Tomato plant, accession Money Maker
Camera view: vertical (180 deg); turntable rotation: 210 degrees
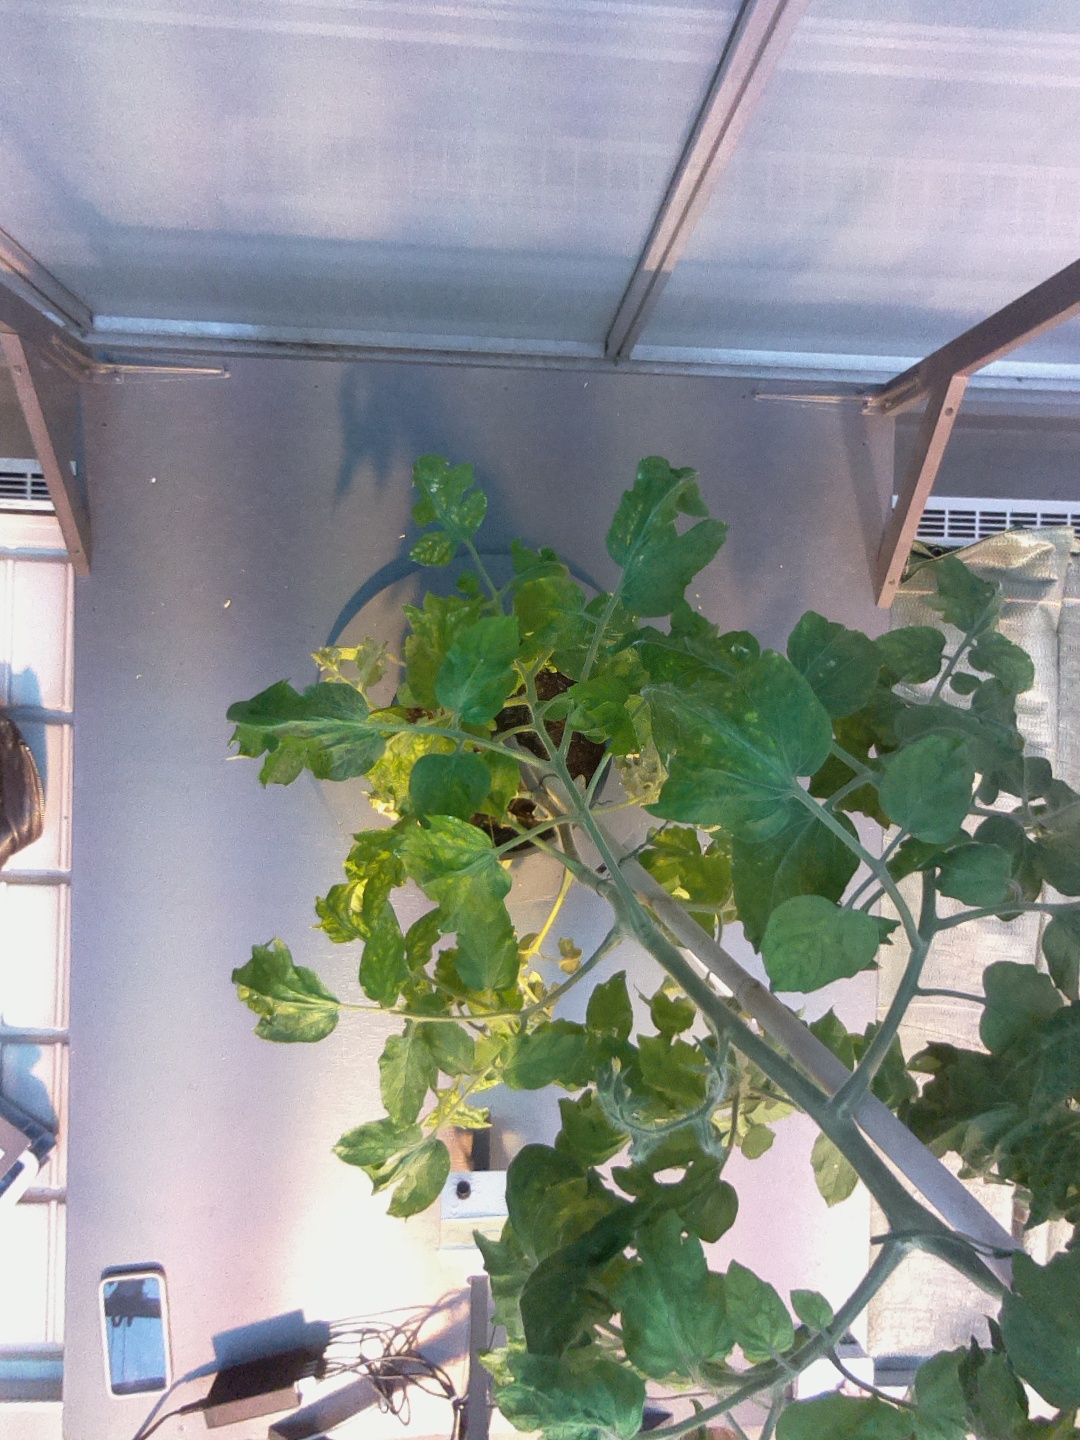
BBCH growth stage 70: Fruits at the main stem or branches visibles